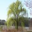
Label: willow_tree